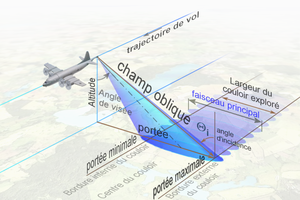
Géométrie du faisceau du radar à visée latérale
Un radar imageur est un radar actif qui émet un faisceau d'impulsions dans le domaine des longueurs d'onde centimétriques ou millimétriques pour représenter en deux ou trois dimensions l'environnement exploré.
Un radar à visée latérale est comme son nom l'indique est un radar dont l'antenne est pointée latéralement par rapport à son porteur. Le terme anglo-américain équivalent est side-looking airborne radar. En pratique ce terme désigne des radars imageurs embarqués qui explorent en vol une zone décalée latéralement par rapport à la trace du véhicule et pour lesquels la résolution azimutale est directement liée à l'ouverture réelle de l'antenne utilisée. Il sert à produire des bandes de grande définition présentant des détails semi-photographiques.